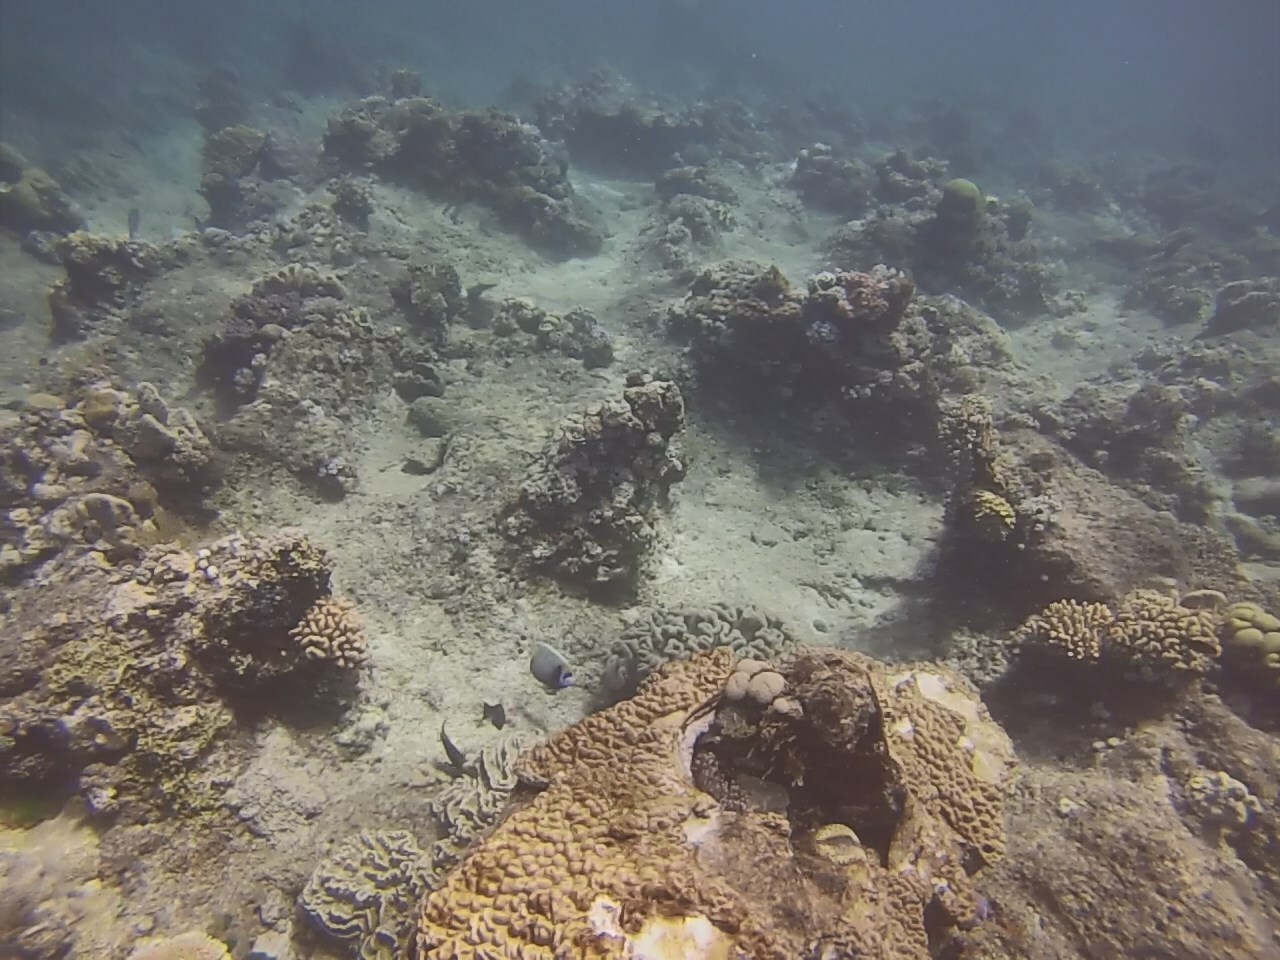
Pomacanthus imperator (Emperor Angelfish)